State Bank of India

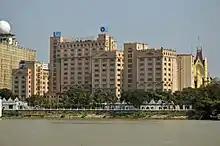
Samriddhi Bhavan, Kolkata

As per SBI website, SBI has 22,405 branches in India. In the financial year 2012–13, 95.35% of its revenue and 88.37% of total profits came from domestic operations.